Pierre (footballer)

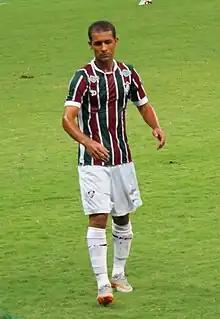
Pierre with Fluminense in 2016

Lucas Pierre Santos Oliveira (born 19 January 1982), known as Pierre, is a former Brazilian footballer who played as a defensive midfielder.